List of Torchwood characters

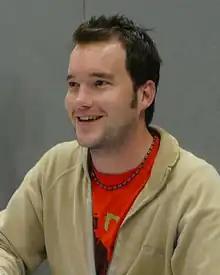
Gareth David-Lloyd plays "general factotum" Ianto Jones

Ianto Jones, played by Welsh actor Gareth David-Lloyd, is Torchwood Three's support man. His job initially involves managing clean-up operations concerning Torchwood's various activities and providing tea and coffee, although his role later expands to accompanying the team on field missions. Having transferred to Torchwood Three from the head branch in London (Torchwood One), Ianto at first has the main motivation of simply housing his partially cyber-converted girlfriend Lisa Hallett, who later breaks loose and is exterminated by the team in "Cyberwoman". He enters into a sexual relationship with Jack in the first series, which meets with mixed reactions from the other characters; Owen, for example, characterizes him as Jack's "part time shag". Ianto never received full security in his relationship with Jack or with his sexuality; shortly after he became secure with their being labelled a "couple", he was killed by a virus in episode four of the 2009 serial "Children of Earth".